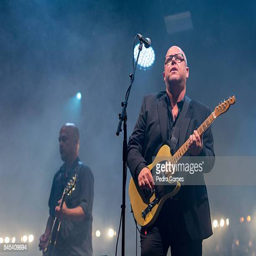
artists perform on the main stage at festival